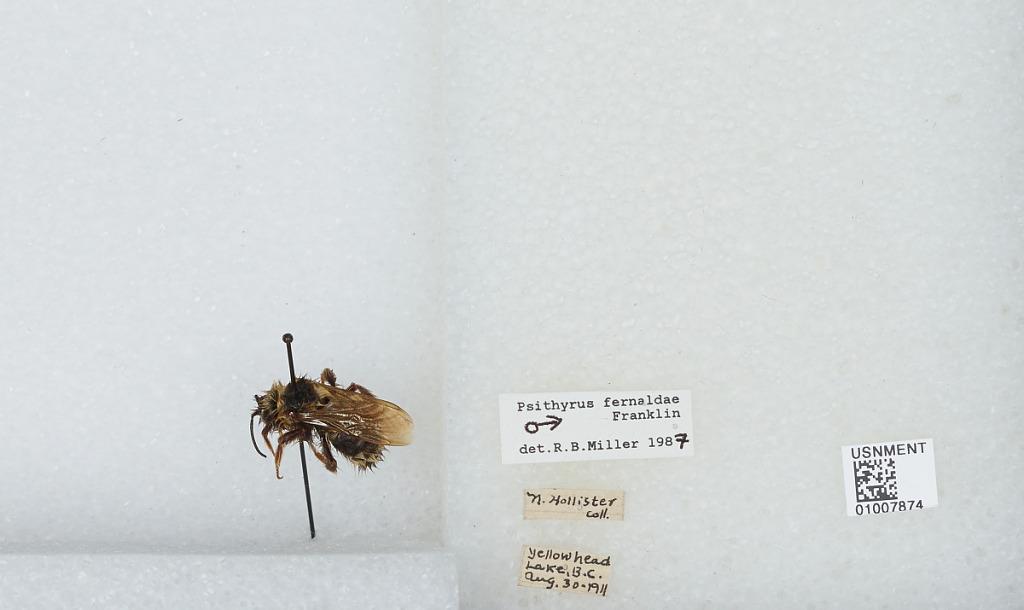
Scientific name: Bombus (Psithyrus) fernaldae (Franklin)
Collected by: N. Hollister
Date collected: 1911-8-30
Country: Canada
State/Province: British Columbia
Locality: Yellowhead Lake
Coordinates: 52.8667, -118.533
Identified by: Miller, R. B.